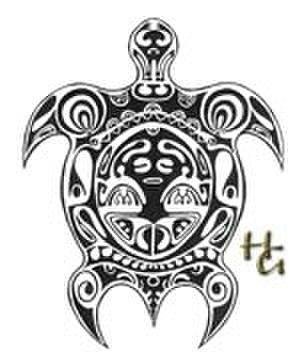
dessin de tortue style tatouage
La tortue est un animal sacré dans l’histoire et la culture des peuples iroquoiens, elle est à l’origine de la création de la Terre.